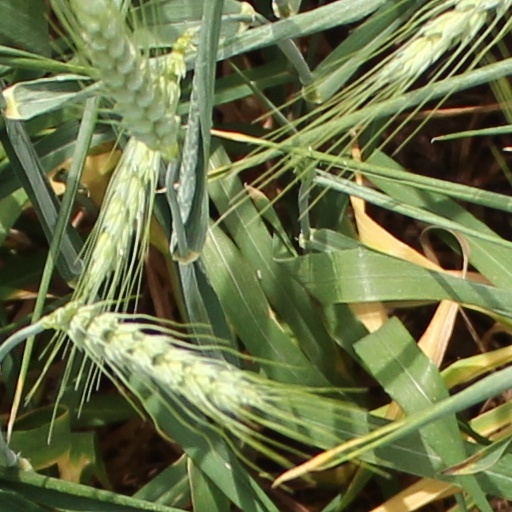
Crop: wheat